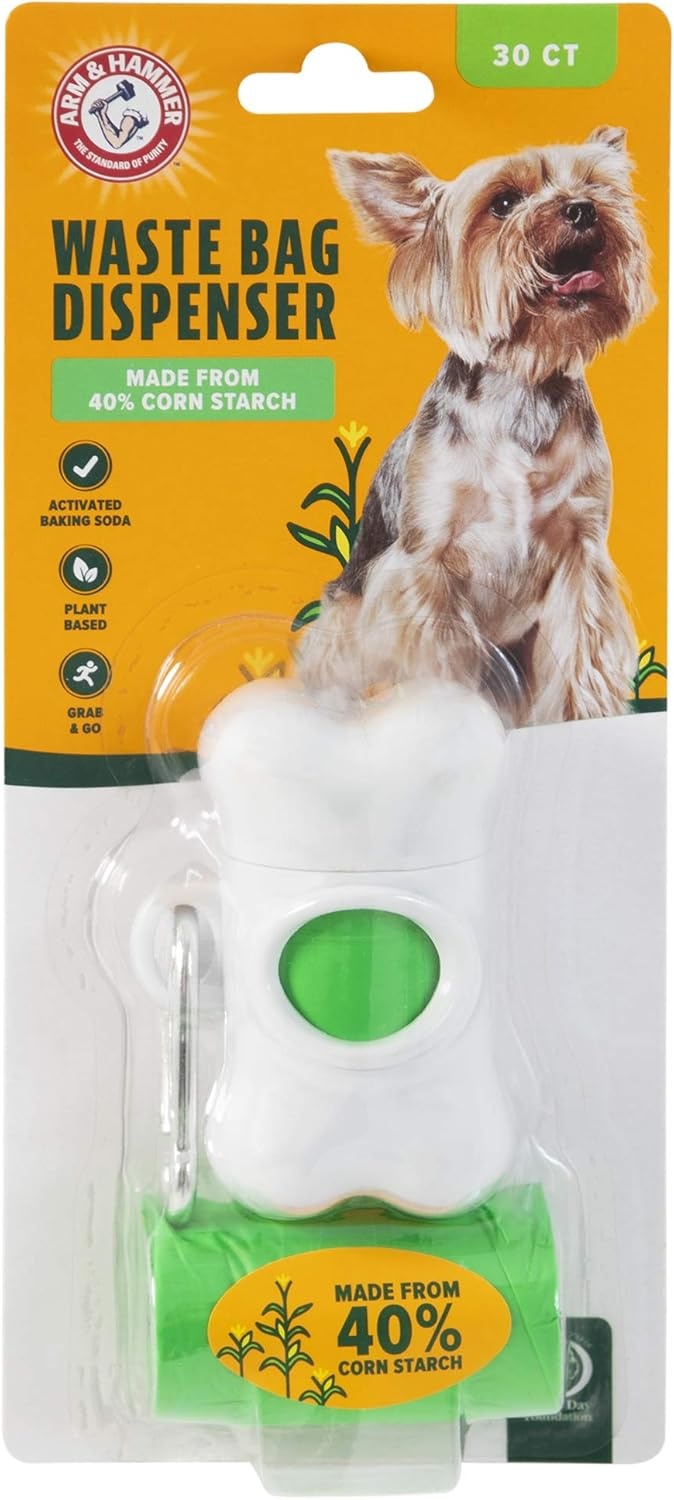
Arm & Hammer Dog Bone Shape Dog Poop Bag Dispenser With 30 Count Plant-Based Dog Poop Bags With Activated Baking Soda, 9 x 14 Inches, White
About this item Disposable Waste Bag Refills: These poop bags for dogs are designed to fit standard dispensers. They are freshly scented with activated baking soda to reduce odors, perfect for long walks. Each dog poop bag is 2x thicker than grocery bags White Doggie Bone-Shaped Waste Bag Dispenser: Unique Design attaches easily to a leash, bag or belt loop making it easy for pet parents to carry dog waste bags for quick and easy clean up on-the-go Pet Clean Up: Swiftly clean up after your dog or cat while at home or on walks with a variety of waste management products From waste bags, rakes, pans, trainings pads to poop scoopers, litter boxes litter, we've got you your pet covered Thick, Sturdy And Easy to Use: These easy-tear, heavy duty bags are 2x thicker than grocery bags and are a must-add to your pet supplies as they're the perfect solution to clean up after all kinds of messes Petmate And Arm & Hammer: Find a large selection of cat, dog and animal supplies include pooper scoopers, litter boxes, cat litter and litter maintenance, waste bag dispensers, litter scoops and more
Brand: ARM & HAMMER
Category: Animals & Pet Supplies > Pet Supplies > Pet Waste Bag Dispensers & Holders